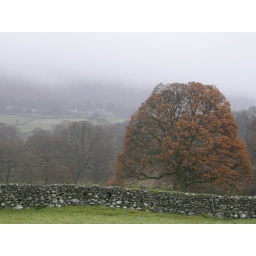
Oak tree against rain cloud